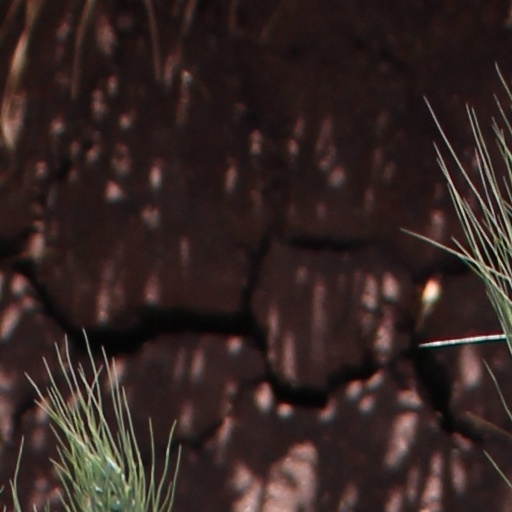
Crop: wheat